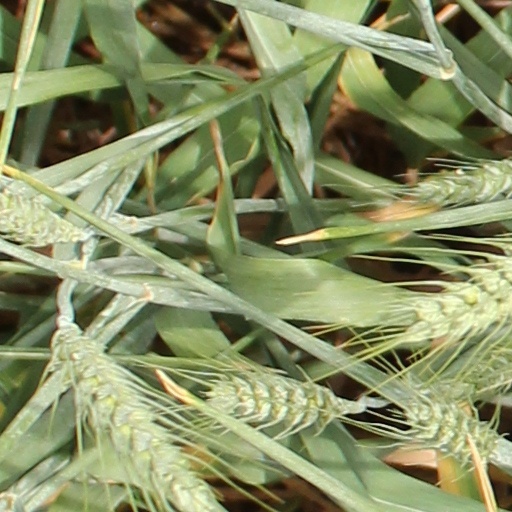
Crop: wheat